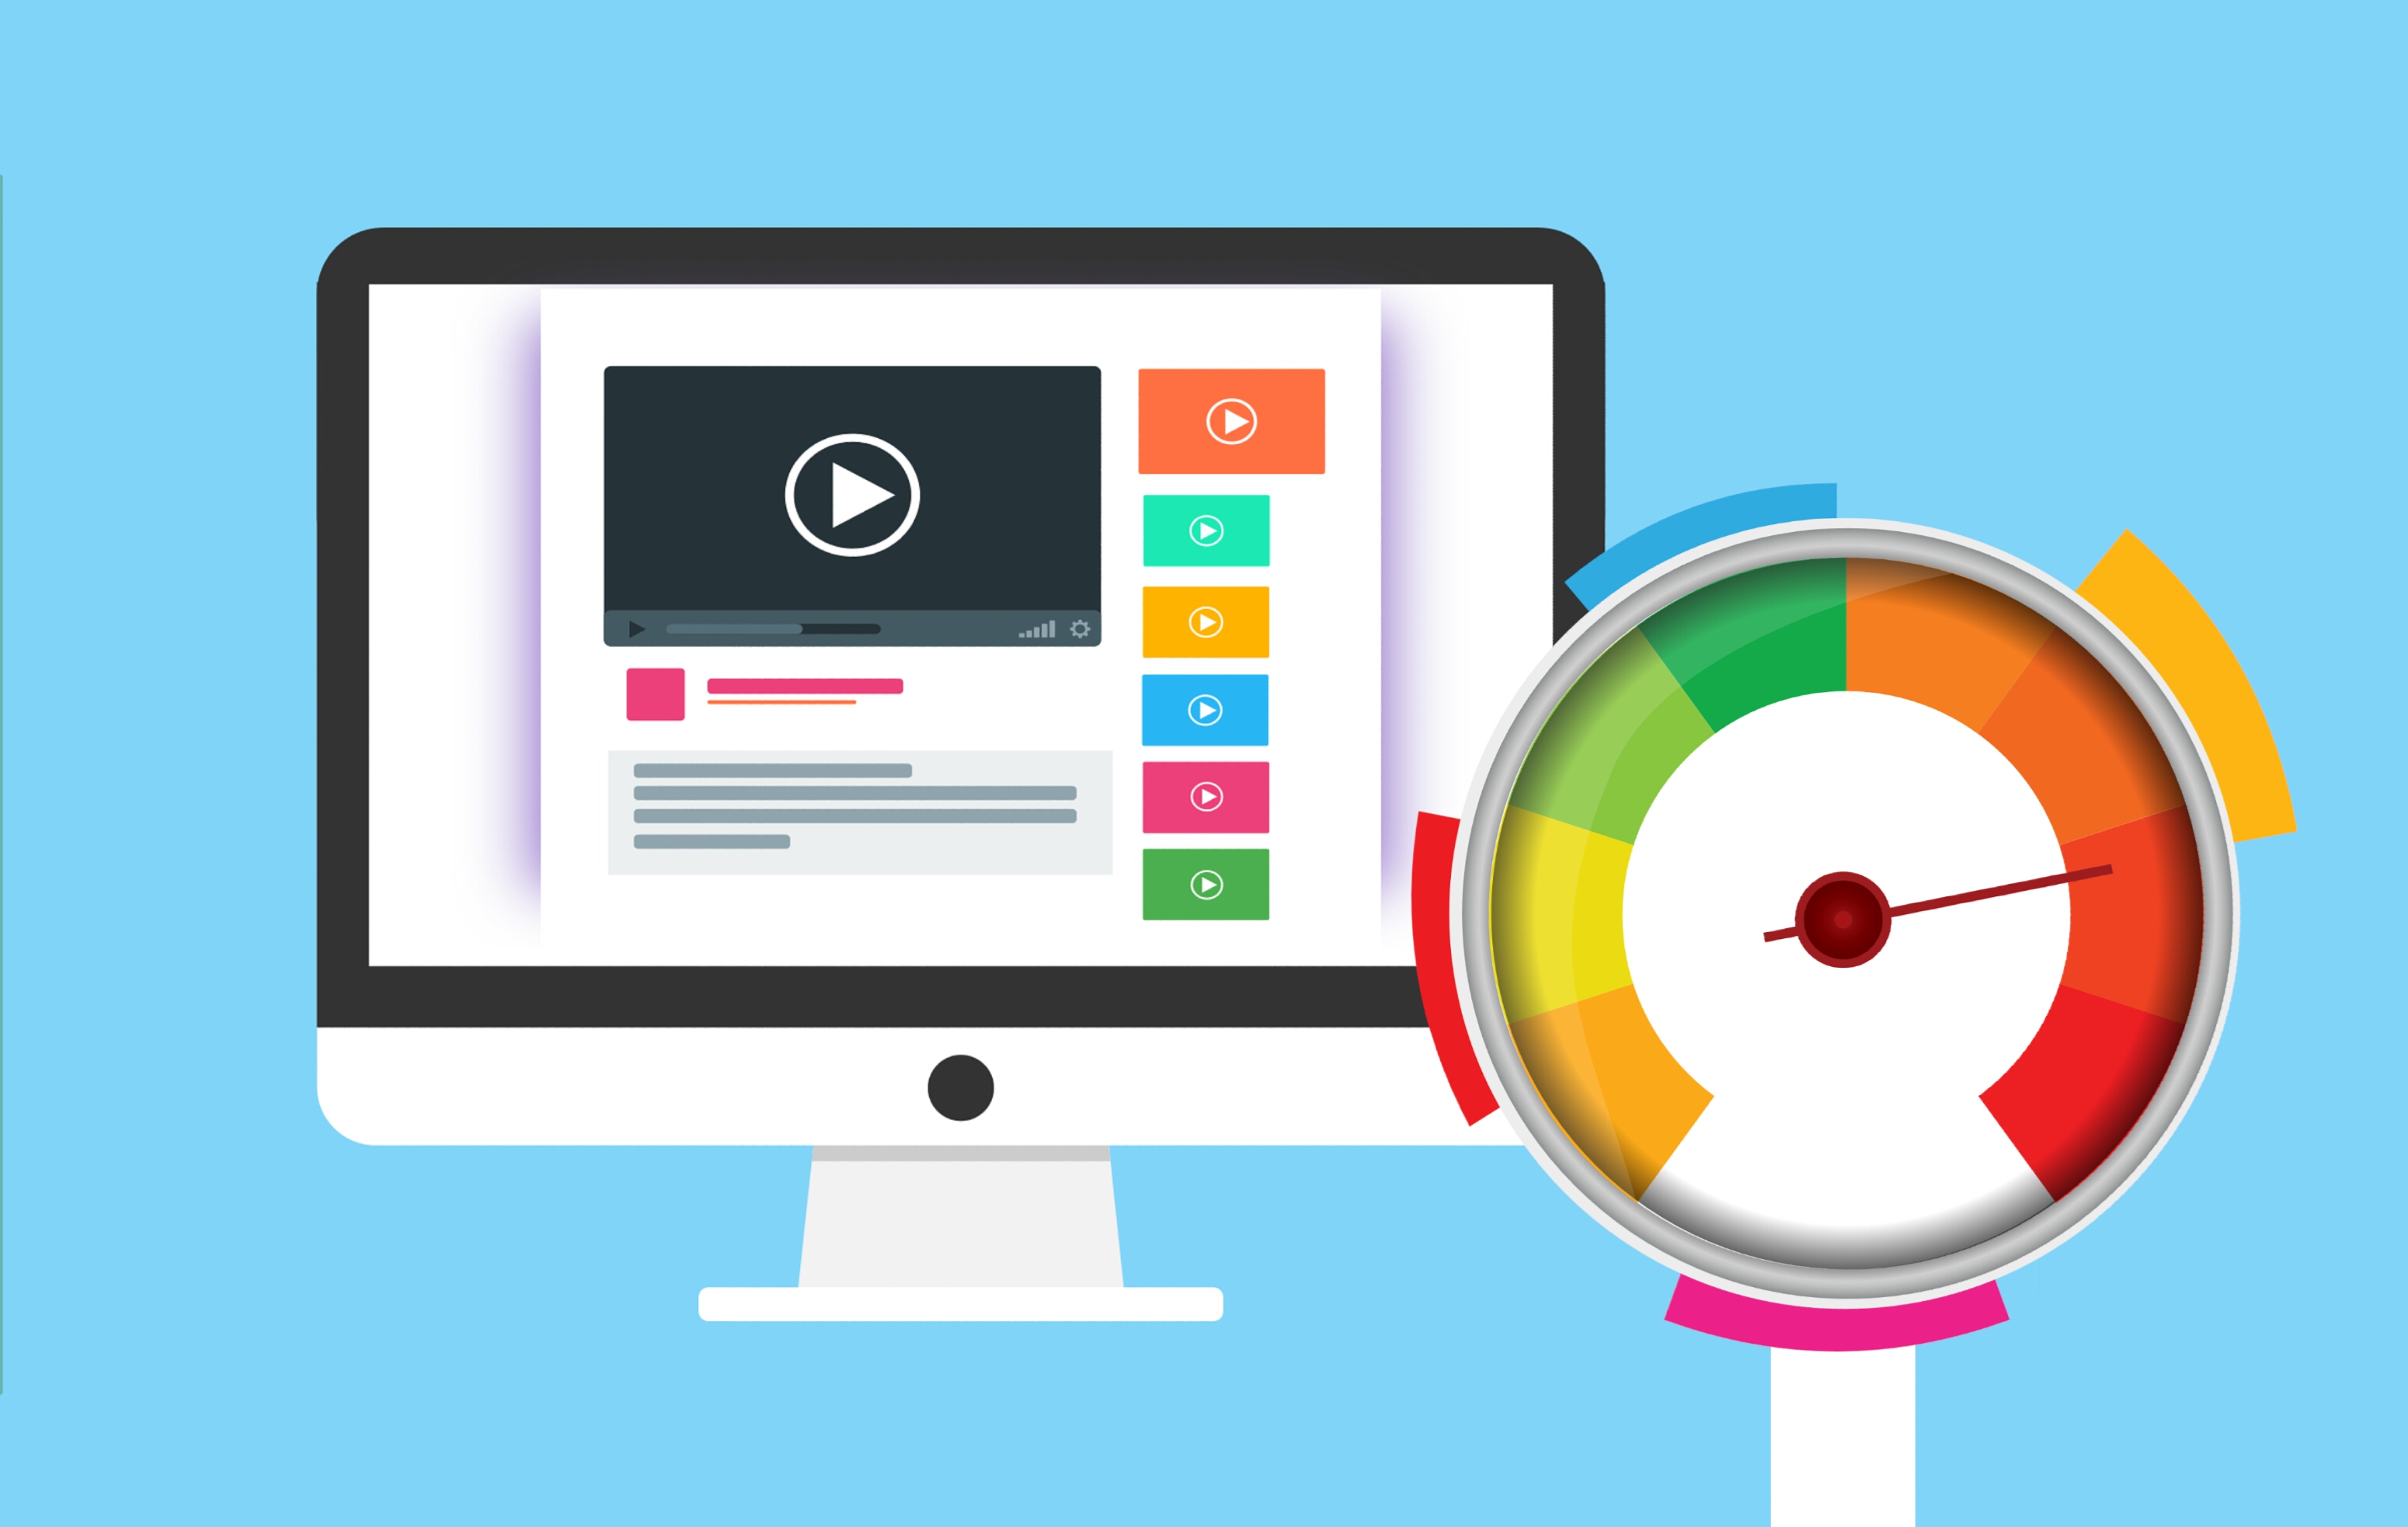
speed, internet, high, download, streaming, fast, performance, hosting, website, accelerate, boost, broadband, computer, dashboard, load, mbps, meter, monitor, net, server, speedometer, technology, test, turbo, upload, web, product, graphic design, icon, illustration, electronics, diagram, output device, circle, clock, clip art